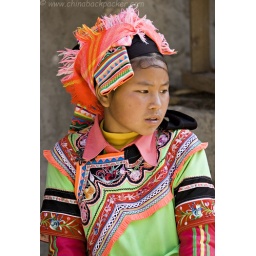
A Yi girl in her colourful traditional dress